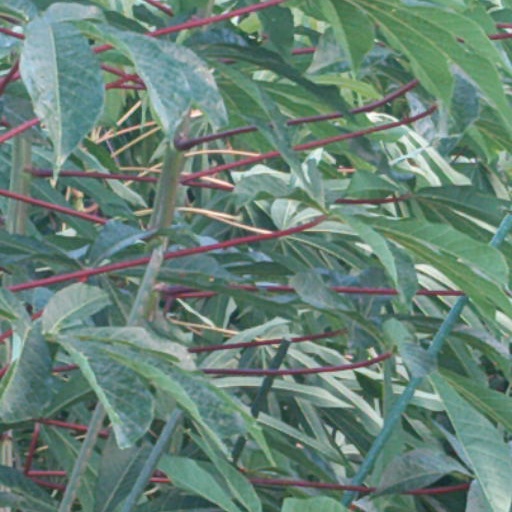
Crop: cassava